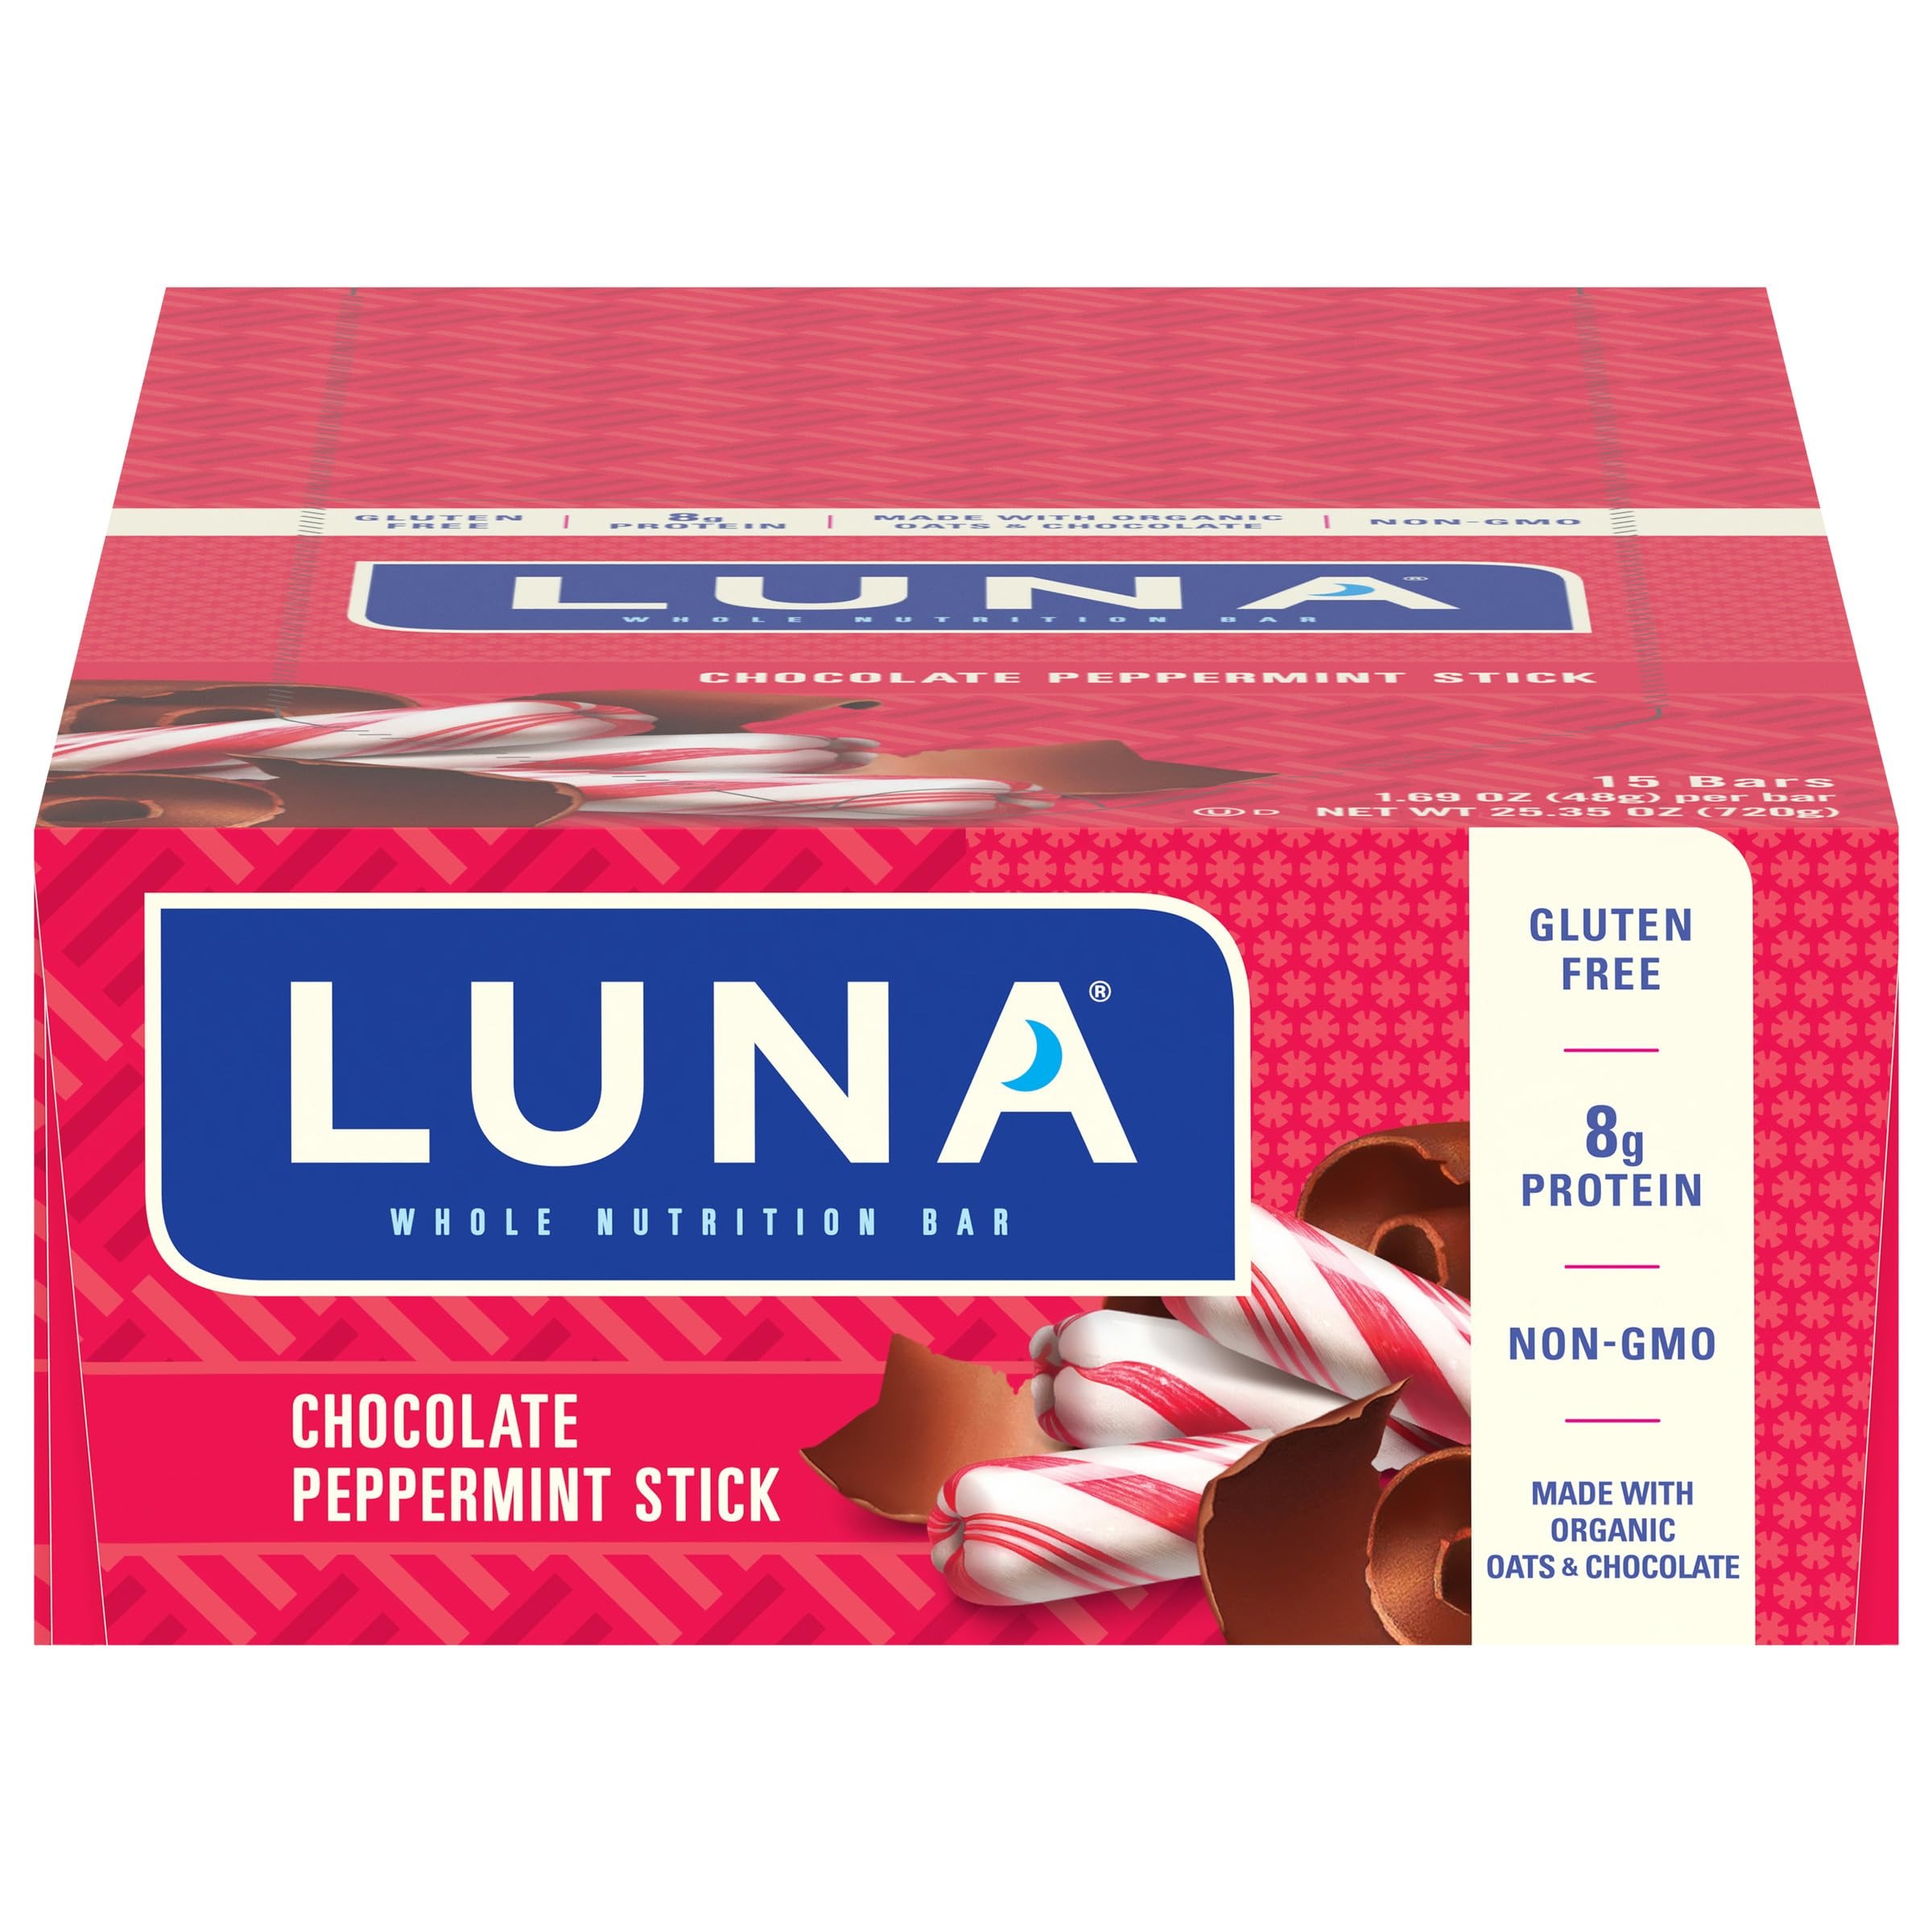
Item Name: LUNA Bar - Chocolate Peppermint Stick - Gluten-Free - Non-GMO - 7-9g Protein - Made with Organic Oats - Low Glycemic - Whole Nutrition Snack Bars - 1.69 oz. (15 Count)
Bullet Point 1: MORE OF THE STUFF YOU WANT: Every LUNA Bar has 7-9 grams of complete plant protein and is low-glycemic to help nourish you throughout your busy day (packaging may vary)
Bullet Point 2: LESS OF THE STUFF YOU DON’T: LUNA Bars are gluten-free and non-GMO with no artificial flavors or high-fructose corn syrup
Bullet Point 3: WHOLESOME INGREDIENTS: Made with plant-based ingredients like organic rolled oats
Bullet Point 4: DELICIOUS FLAVOR AND TEXTURE: LUNA Bars come in a variety of flavors with a light, crispy texture dipped in a creamy coating
Bullet Point 5: ON-THE-GO SNACK: Delicious on-the-go whole nutrition bars to help nourish you throughout your busy day
Value: 25.35
Unit: Ounce

Price: 23.49